Yazılı, Han

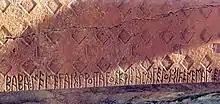
Part of the inscription on the side, reading 'Baba, advisor, leader from Tyana, dedicated this niche'.

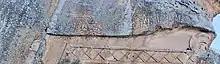
The Midas inscription over the cornice, reading 'Ates... has dedicated [this monument] to Midas, leader of the people and ruler'.

The monument carries a dedication in Old Phrygian by Ates son of Arkias to Midas. The inscription mentions Midas with his titles: , probably meaning "leader of the people" and "ruler". The inscription is: